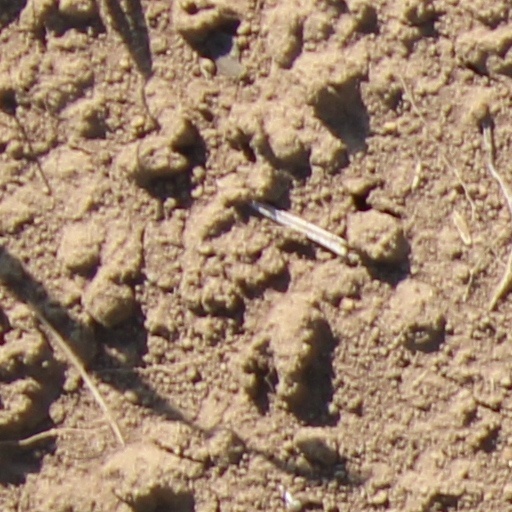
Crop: wheat